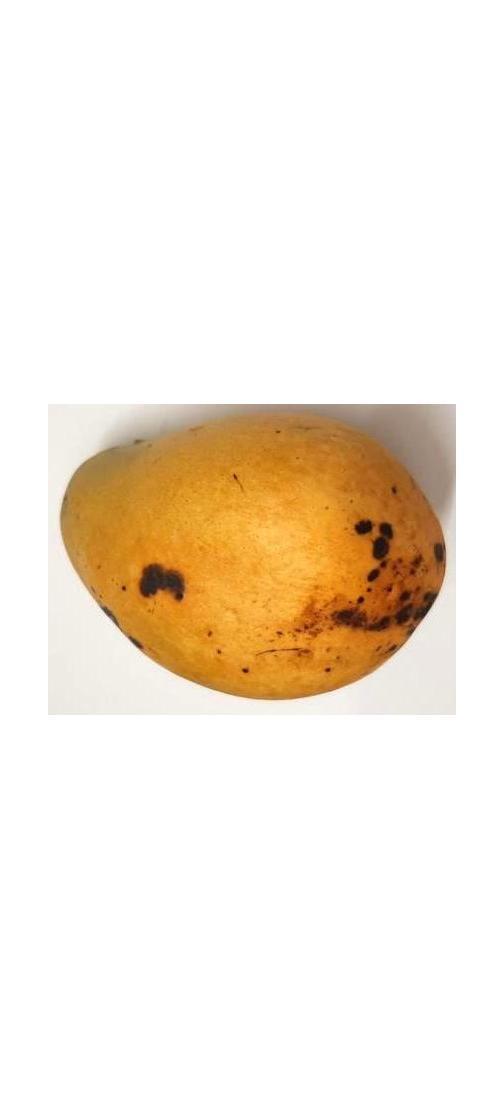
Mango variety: Bari-11